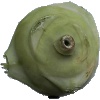
Label: Kohlrabi 1